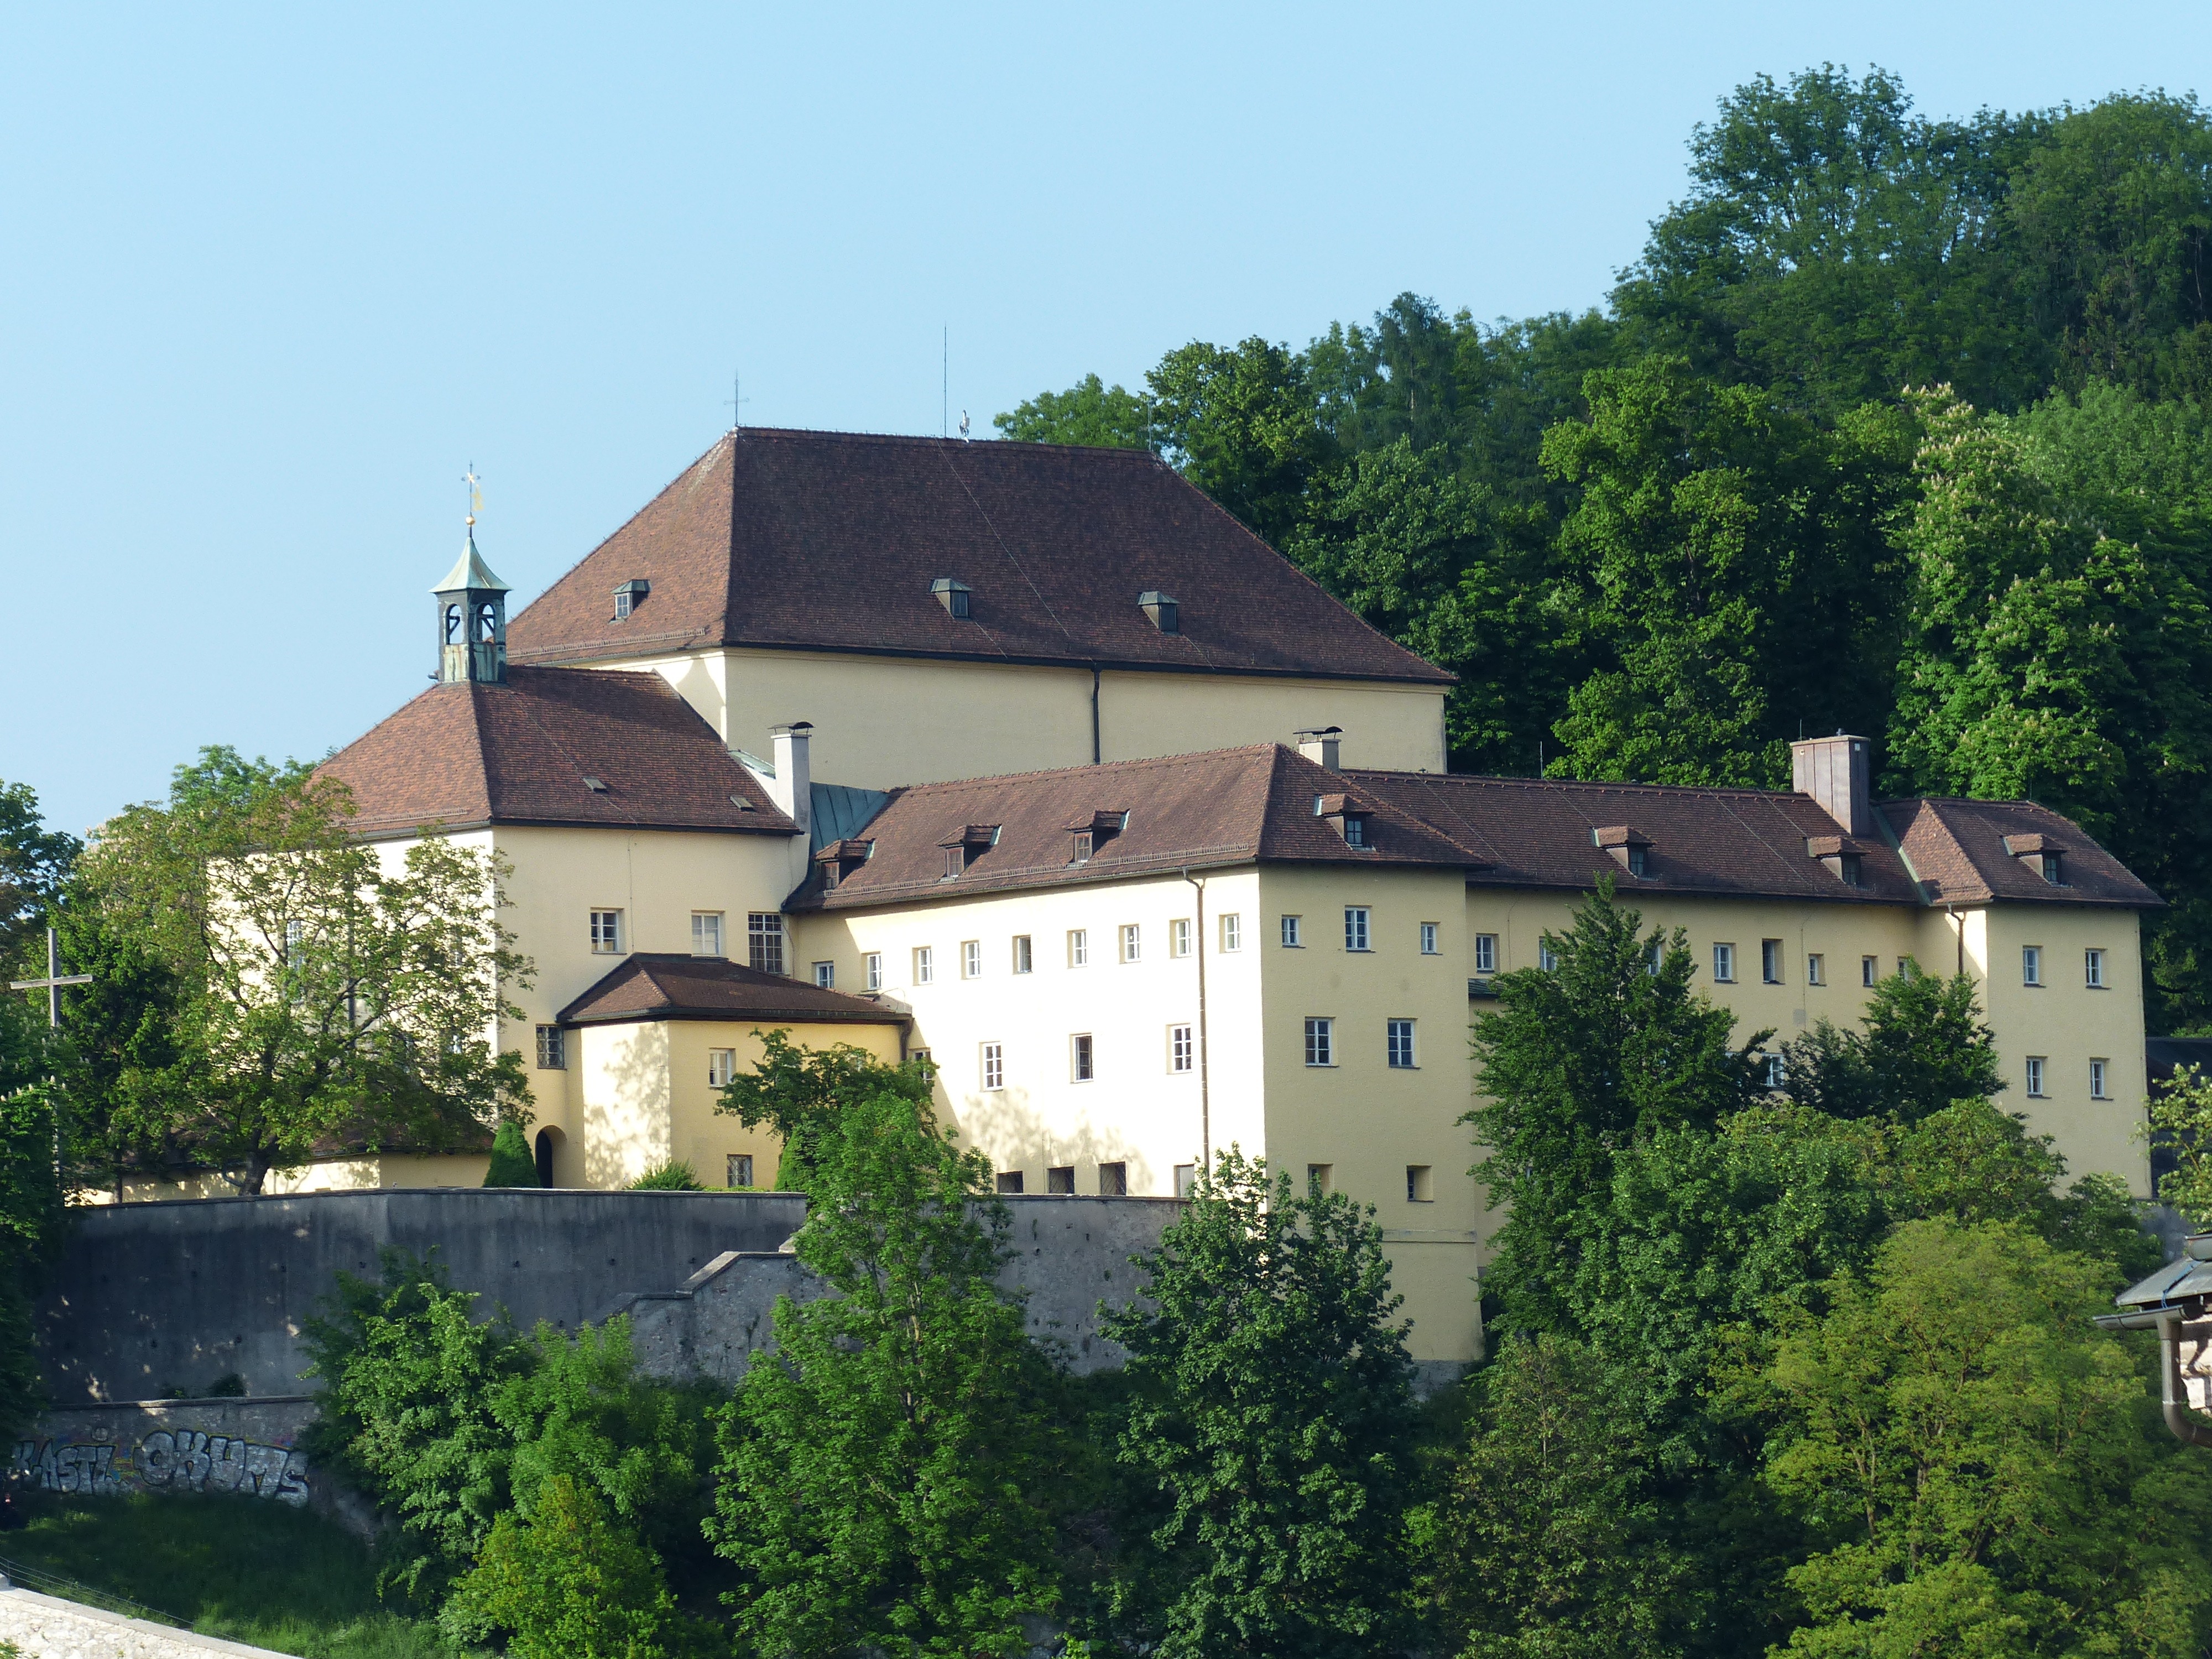
plant, villa, mansion, house, building, chateau, village, cottage, castle, property, yellow, place of worship, austria, monastery, unesco, estate, salzburg, capuchin, manor house, rural area, historic preservation, unesco world heritage, world heritage site, prince archbishop, capuchin monastery, neustadt, water castle, kapuzinerberg, wolf dietrich von raitenau